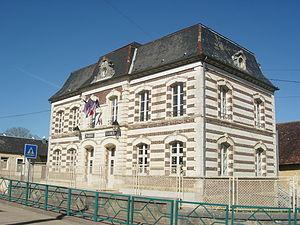
Mairie de Bercenay-en-Othe
Bercenay-en-Othe est une commune française, située dans le département de l'Aube en région Grand Est.